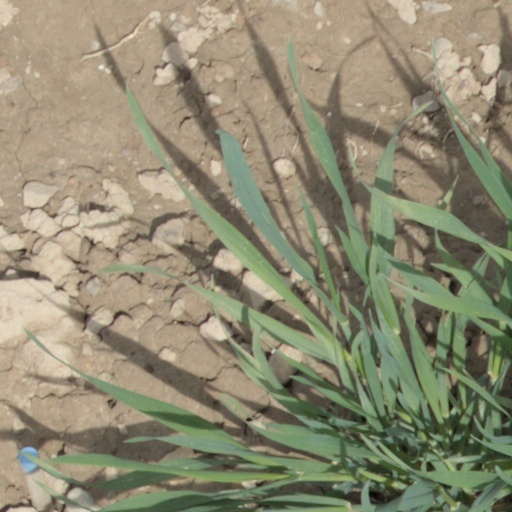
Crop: wheat